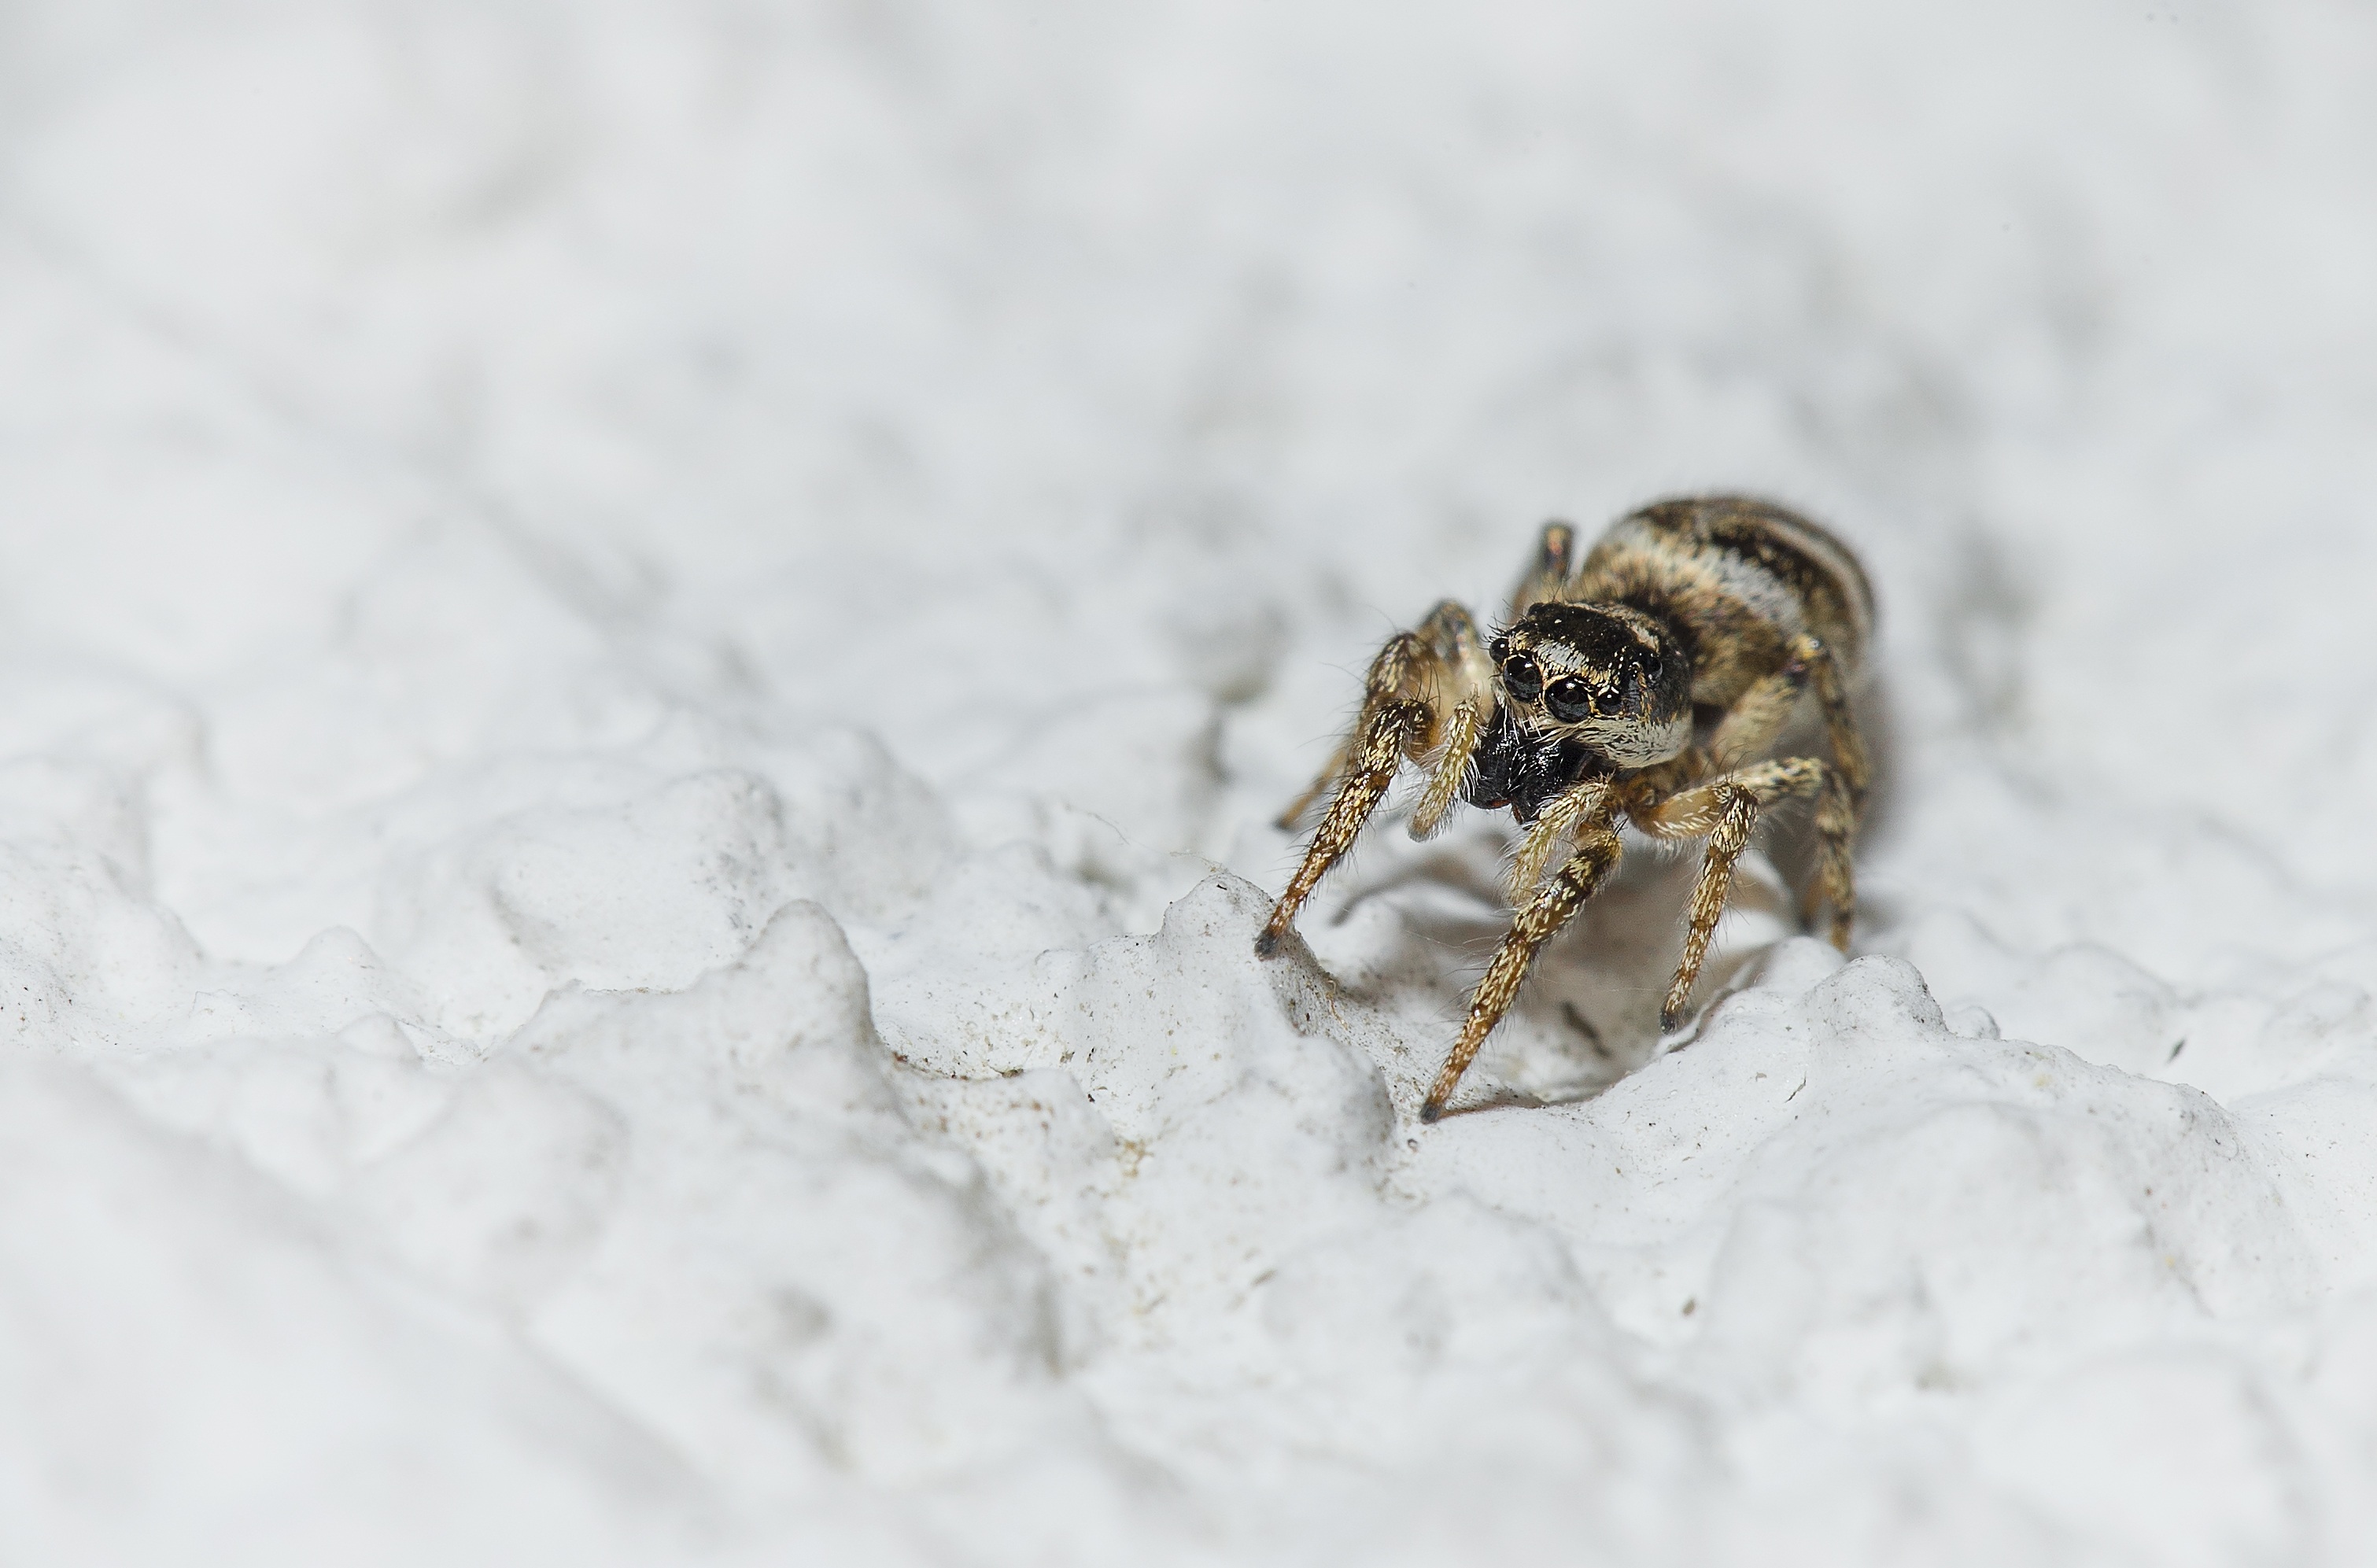
nature, snow, winter, photography, insect, macro, weather, fauna, invertebrate, close up, spider, legs, arachnid, macro photography, membrane winged insect